Ante Erceg

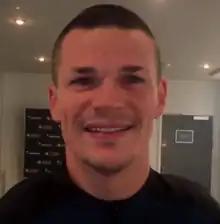
Erceg in 2018

Ante Erceg (born 12 December 1989) is a Croatian professional footballer who plays as a forward for Croatian club Gorica.